Kôdi Husimi

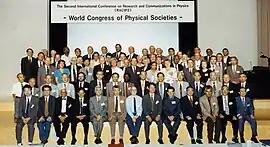
Husimi at the Second International Conference on Research and Communications in Physics

Kōji Husimi (June 29, 1909 – May 8, 2008) was a Japanese theoretical physicist who served as the president of the Science Council of Japan. Husimi trees in graph theory, the Husimi Q representation in quantum mechanics, and Husimi's theorem in the mathematics of paper folding are named after him.